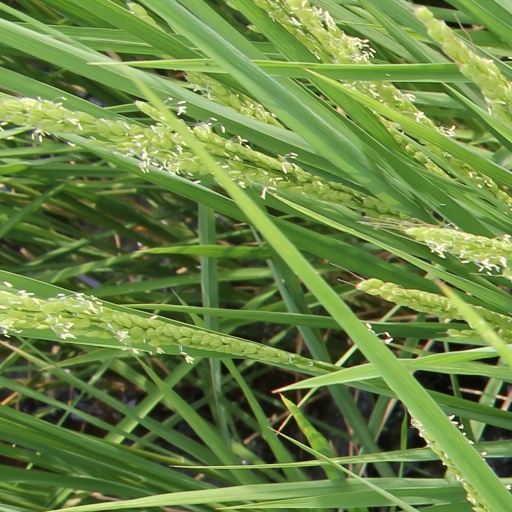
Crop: rice